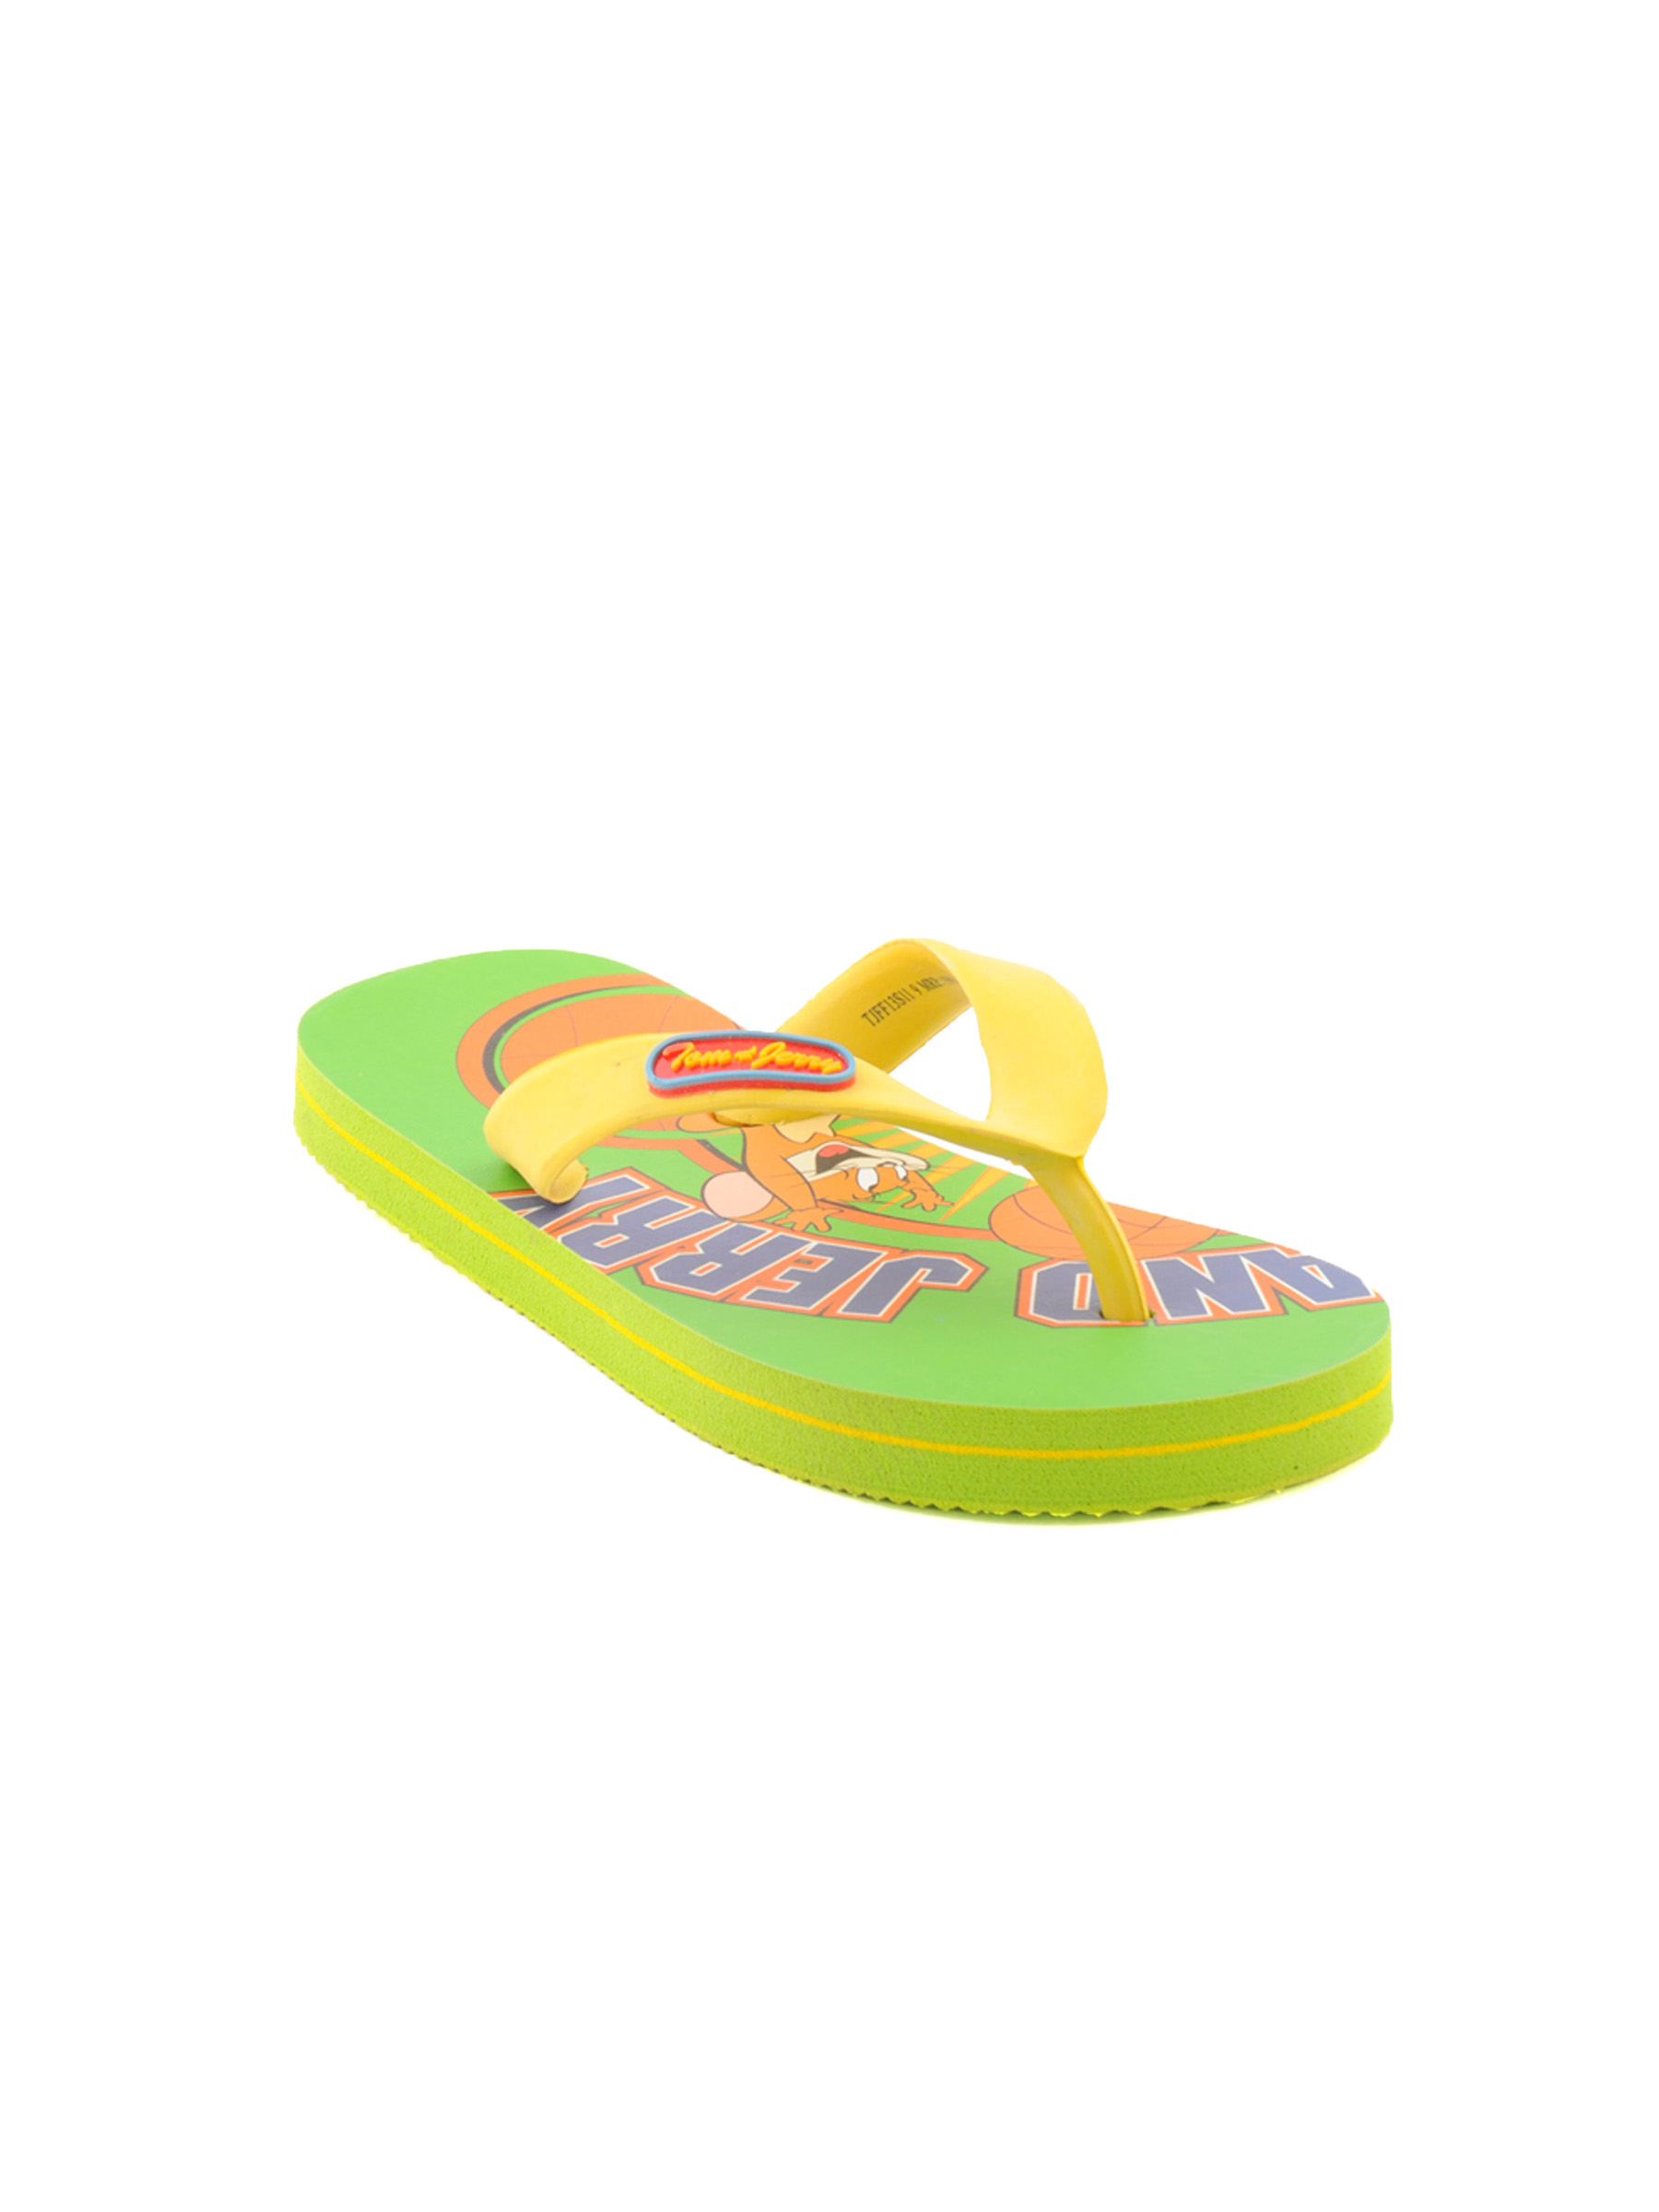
Warner Bros Kids Unisex TJ Sport Flop Green Slippers
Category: Footwear / Flip Flops / Flip Flops
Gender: Unisex
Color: Green
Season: Fall 2012
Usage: Casual